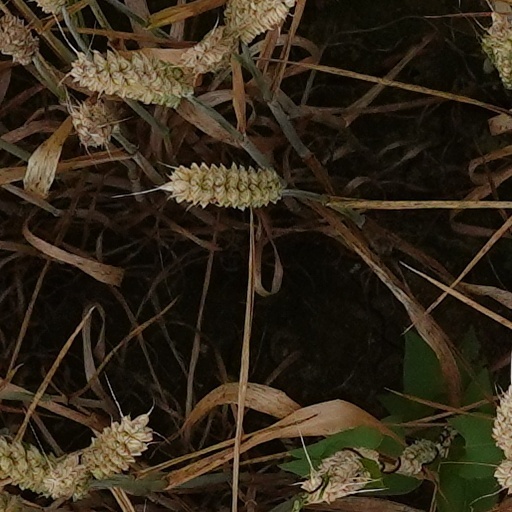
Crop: wheat